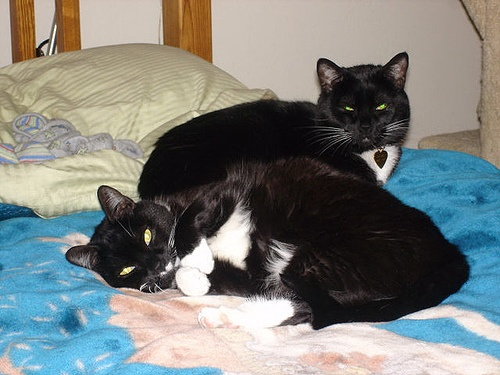
A couple of black cats laying on top of a bed covered in blankets.
A couple of cats are laying on a bed
Two cats are laying next to each other on a bed.
2 cats lay on a bed while looking at the camera.
Two black cats lay on a large bed.